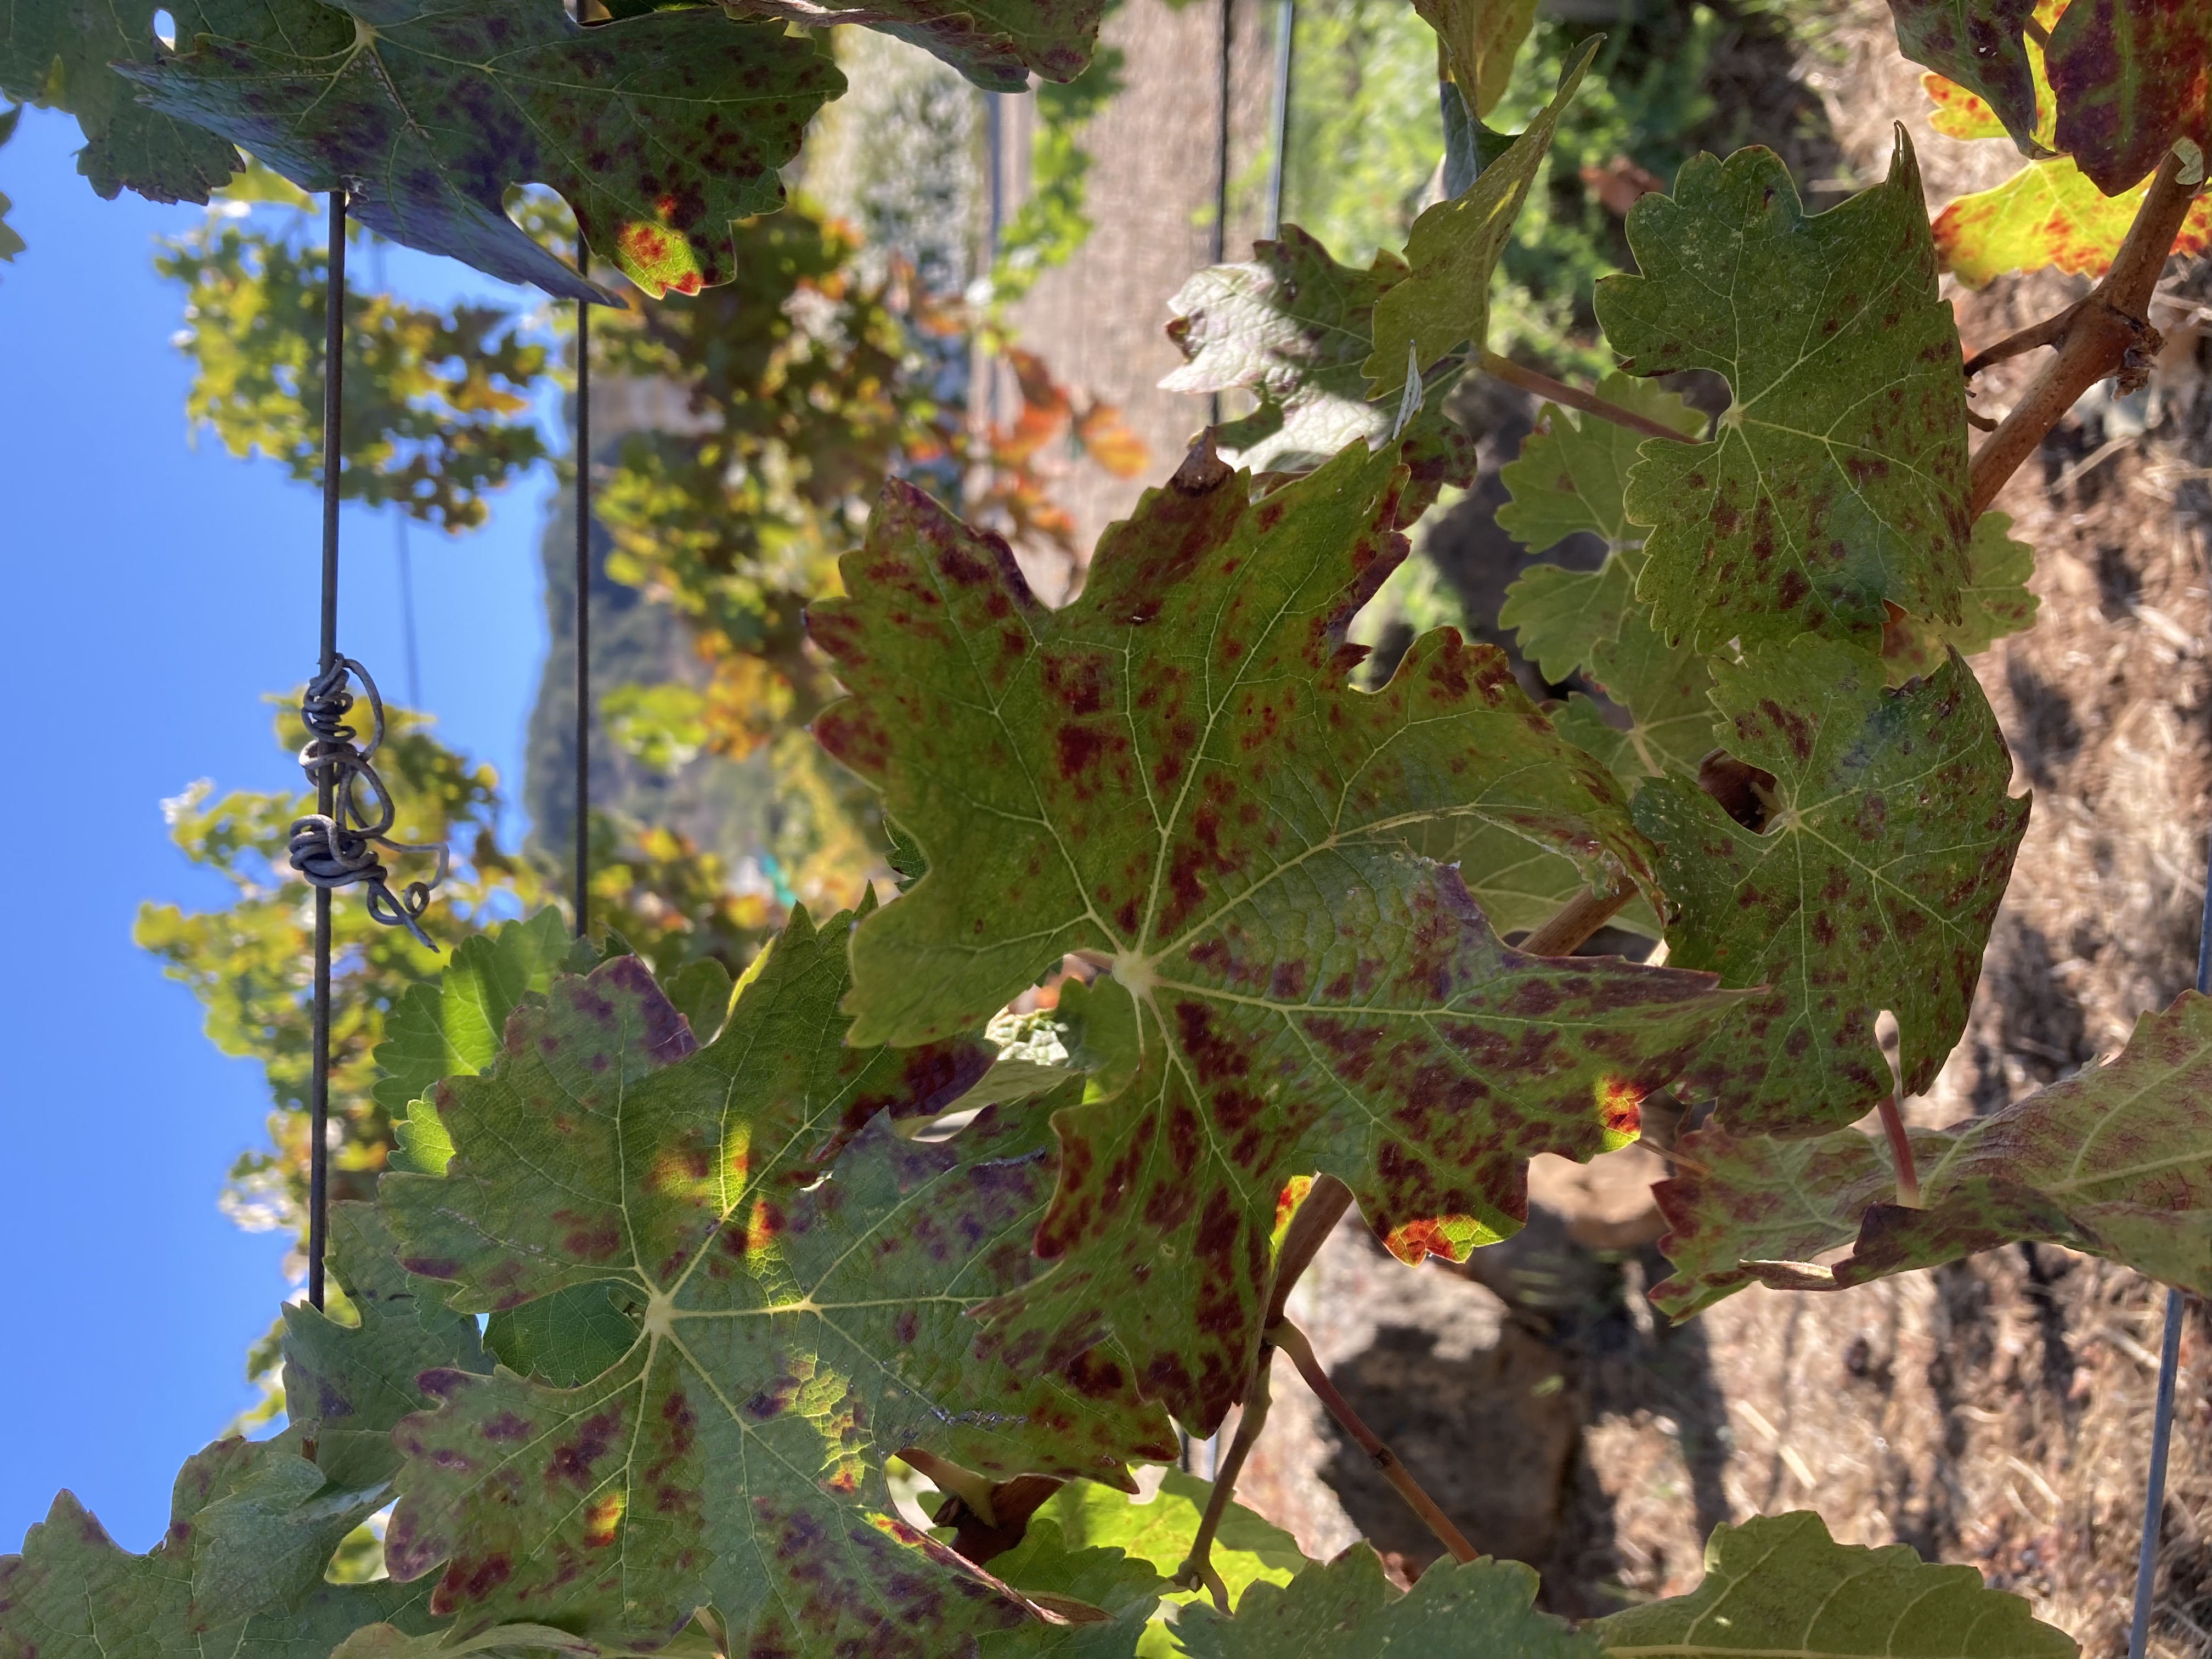
Label: Leafroll 3